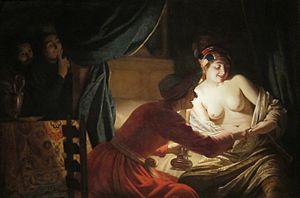
Les puces forment l'ordre des siphonaptères, anciennement dénommés aphaniptères. Ce sont des insectes ptérygotes holométaboles, caractérisés entre autres par leurs pièces buccales conformées en un appareil piqueur-suceur. Elles sont ectoparasites : les puces actuelles infestent les mammifères et quelques oiseaux, et vivent du sang de leurs porteurs. Comme elles passent facilement d'un animal à l'autre, elles peuvent véhiculer diverses maladies animales, humaines ou zoonotiques. Elles sont aussi une source possible d'allergies.